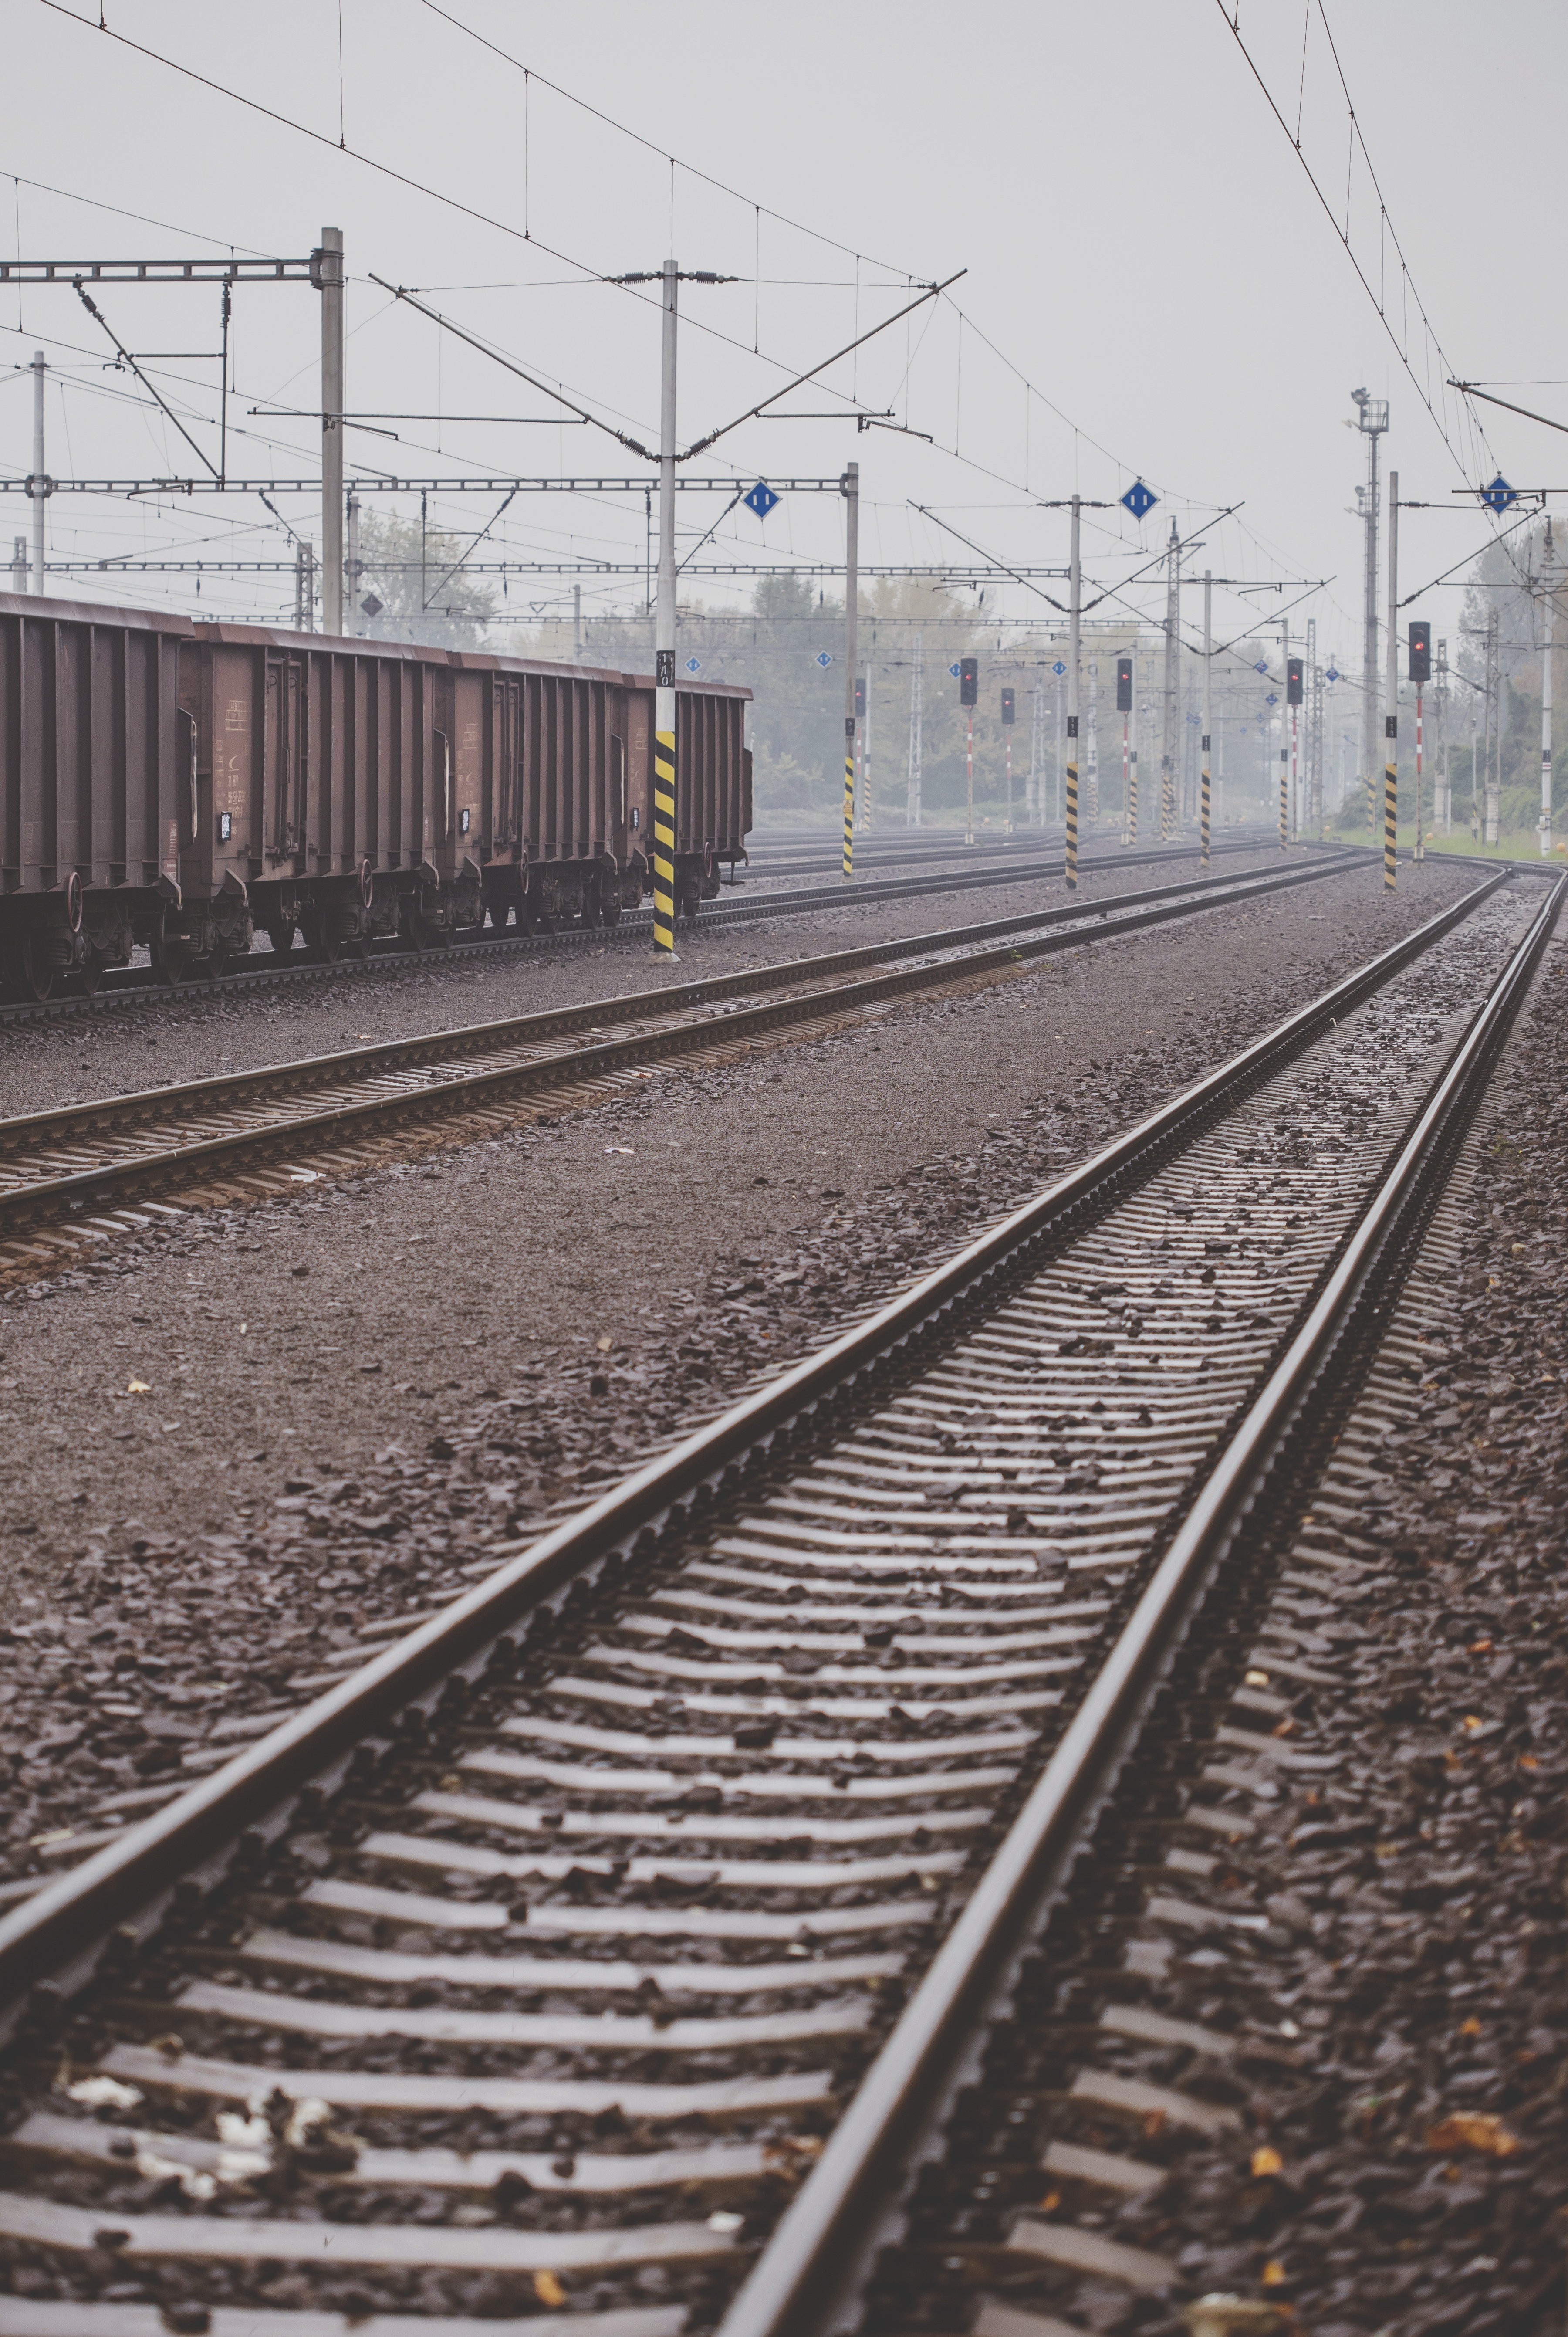
outdoor, track, railway, railroad, fog, wagon, rain, rail, train, steel, transportation, transport, railing, line, vehicle, journey, metal, station, train station, platform, industry, freight, electricity, lane, locomotive, way, carriage, electric, train tracks, rail transport